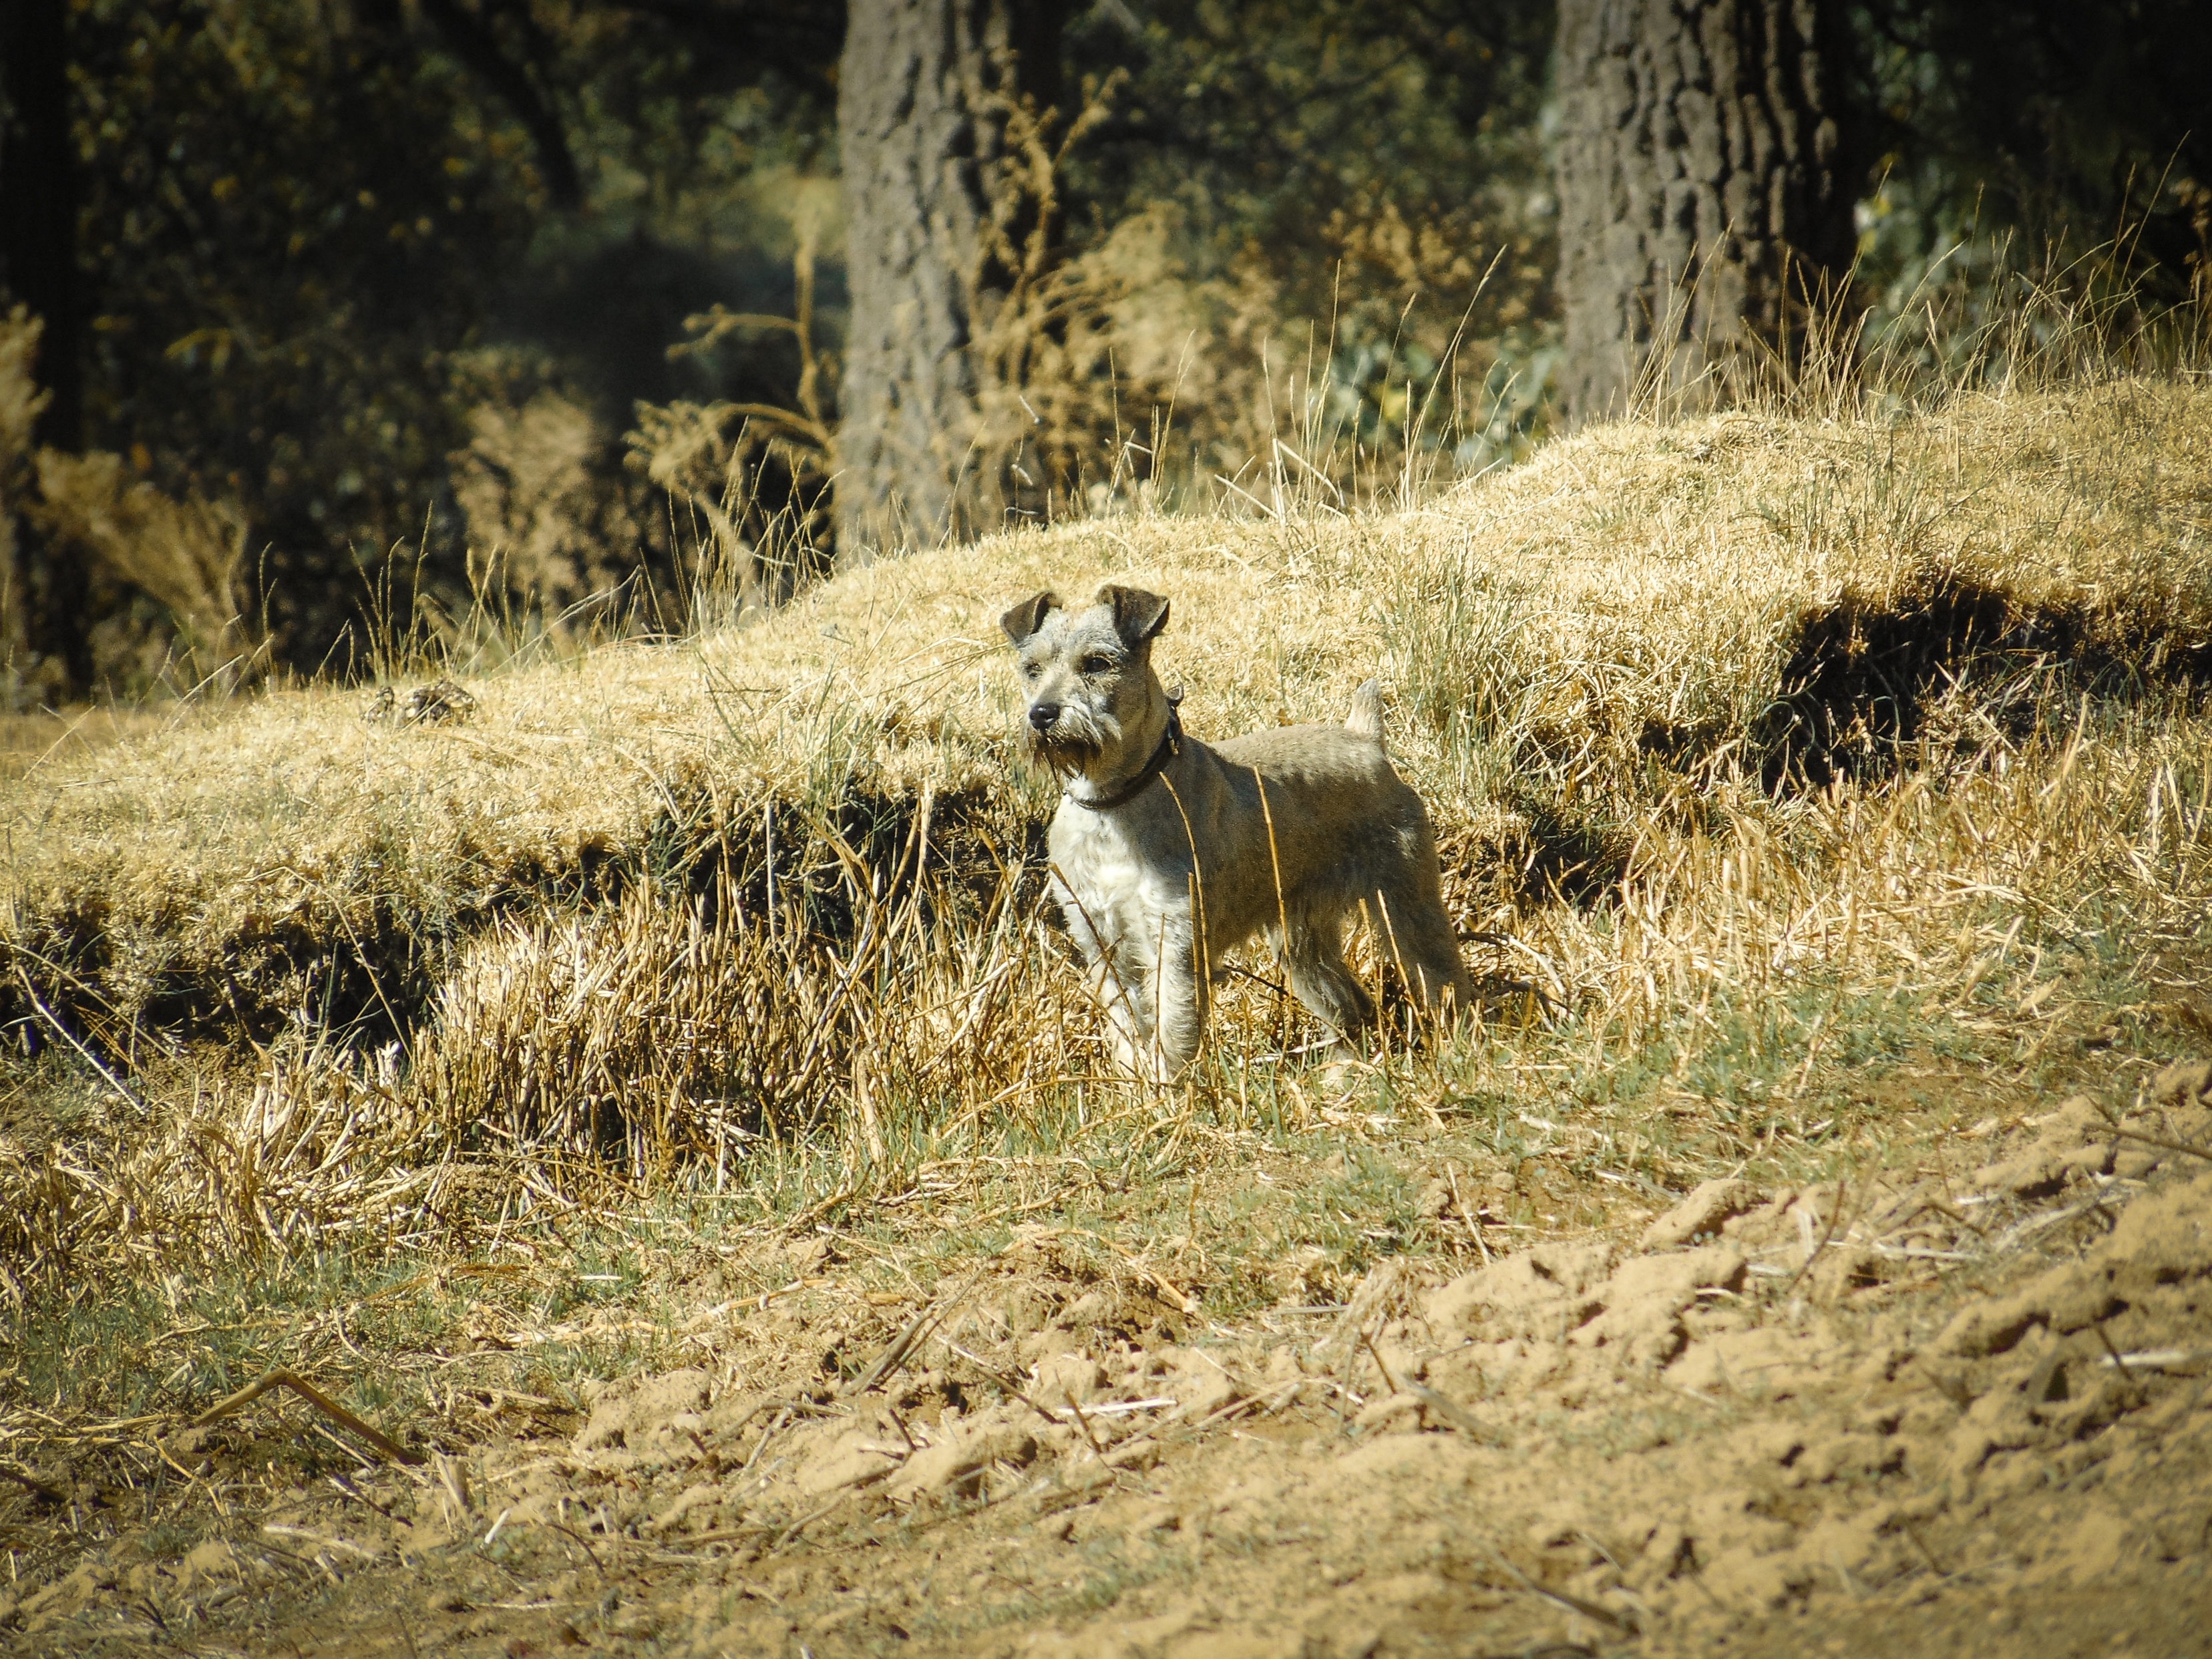
grass, wilderness, puppy, dog, animal, wildlife, pet, mammal, fauna, friend, gold, animals, attentive dog, dog portrait, dog like mammal